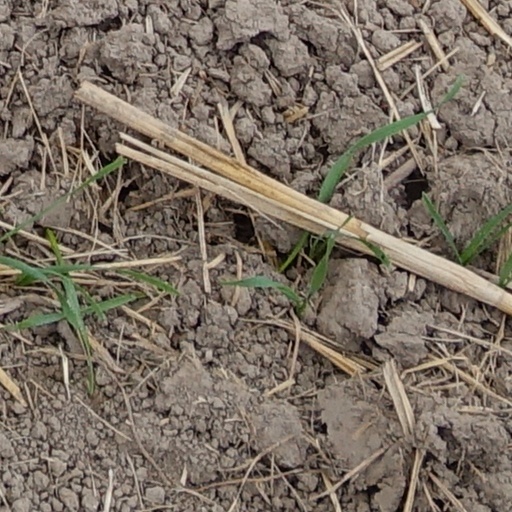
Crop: wheat